Interstate 80 in California

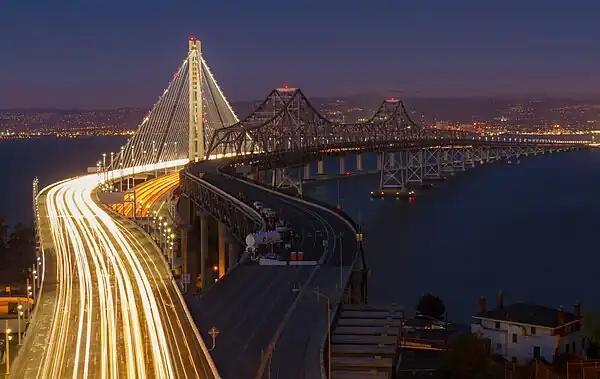
New eastern span of San Francisco–Oakland Bay Bridge, 2013

In 2002, due to the risk of a future large earthquake, Caltrans started building a new eastern span. The department advertised that the new span of the San Francisco–Oakland Bay Bridge used a new earthquake-resisting technique that would not collapse in an earthquake similar to the Loma Prieta earthquake. The new eastern span opened on September 2, 2013, at an estimated cost of $6.4 billion (equivalent to $ in ).